Max Verstappen

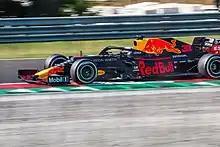
Verstappen at the 2019 Hungarian Grand Prix, where he started on pole position for the first time in his career

In the first six races of the season, Verstappen had been involved in at least one incident in each race. In Australia, he qualified fourth but fell behind Kevin Magnussen at the start. In his attempts to retake the position he ran wide multiple times and damaged his car, with a spin causing him to fall further down the order. He recovered to eventually finish the race in sixth place. At the next race in Bahrain, he crashed during qualifying and started in 15th place. He had a productive first lap after which he found himself in the points while challenging Lewis Hamilton. He attempted an overtake on the reigning World Champion at the start of lap two, but collided with the Mercedes driver and suffered a puncture that ultimately led to suspension damage, forcing him out of the race.